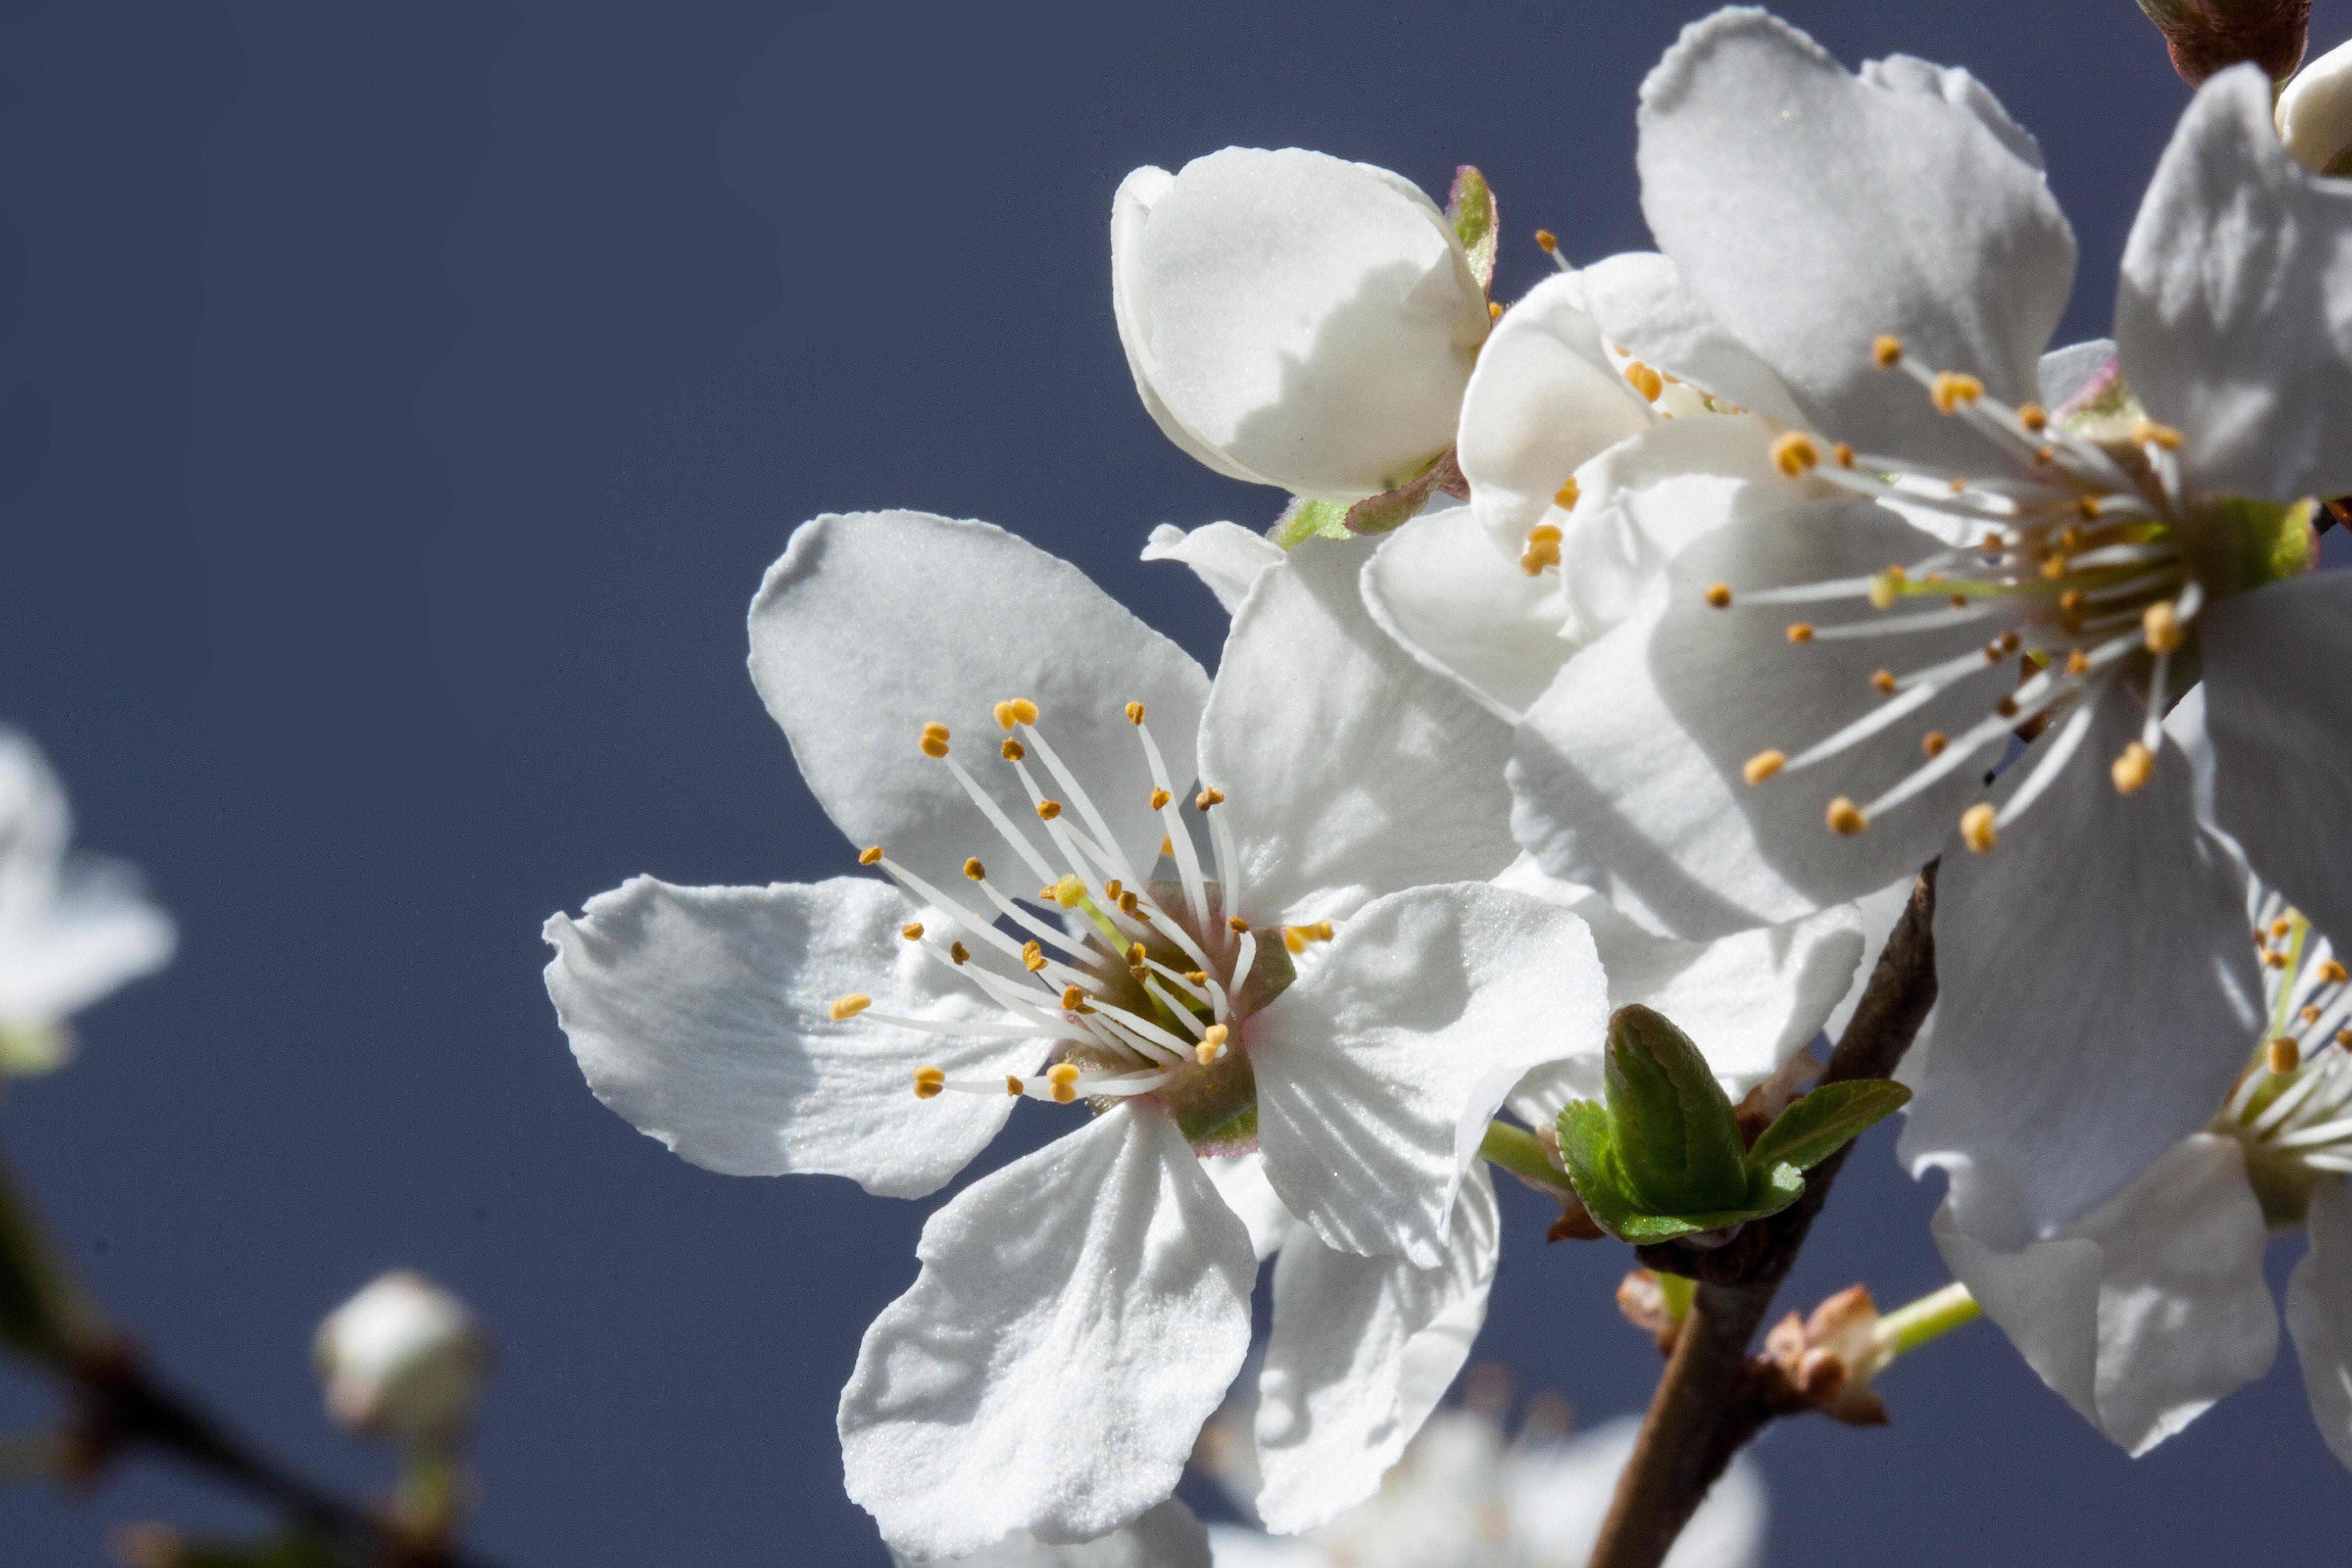
nature, branch, blossom, plant, white, flower, petal, food, spring, produce, macro, botany, flora, flowers, close up, shrub, bud, macro photography, flowering plant, rose family, mirabelle, lenz, yellow plum, subspecies of the plum, land plant, prunus domestica subsp syria